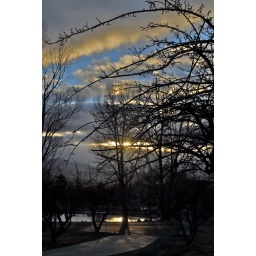
from the front porch again. the sun rises over the distant pine nut mountain range on the other side of the valley